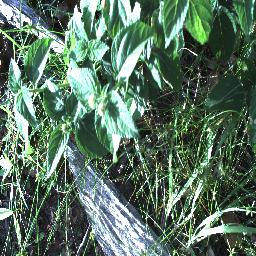
Label: lantana